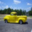
Label: pickup_truck